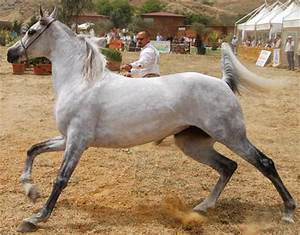
Label: horse